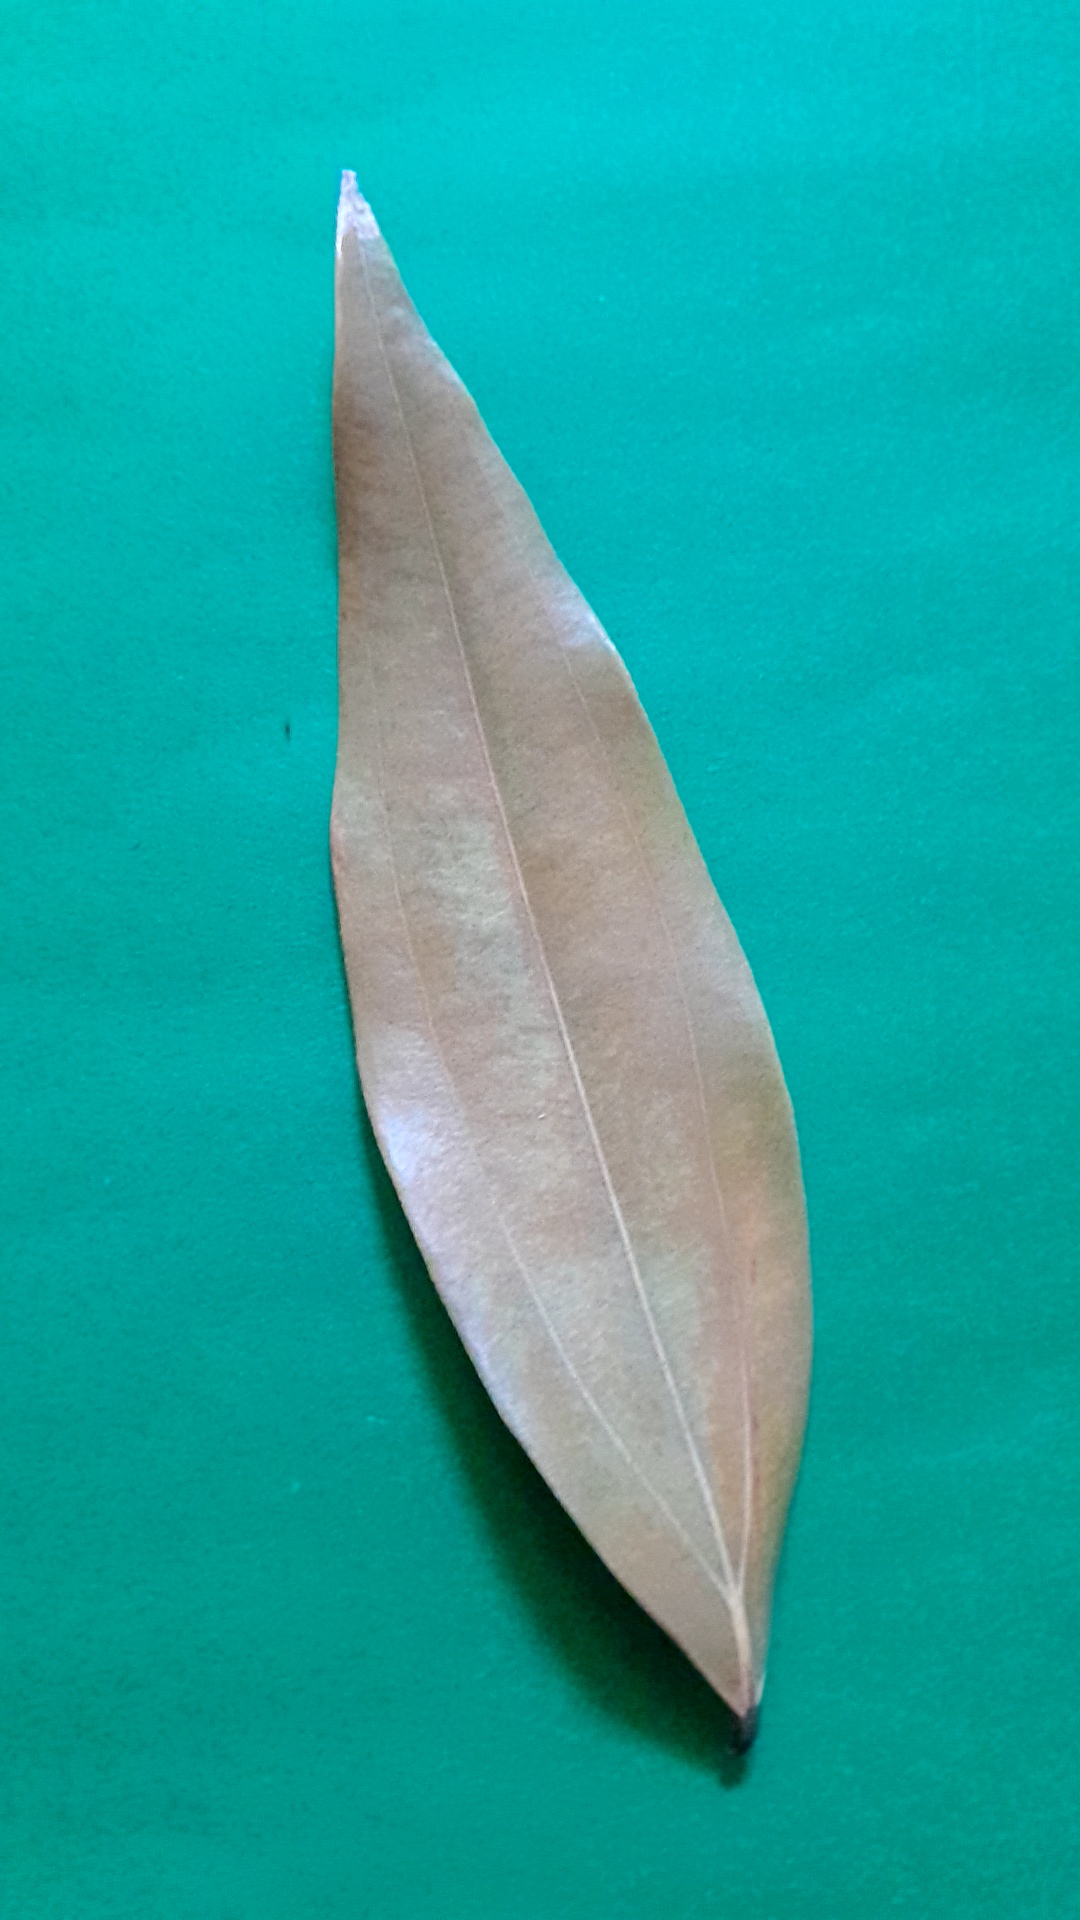
Label: Dry Leaf